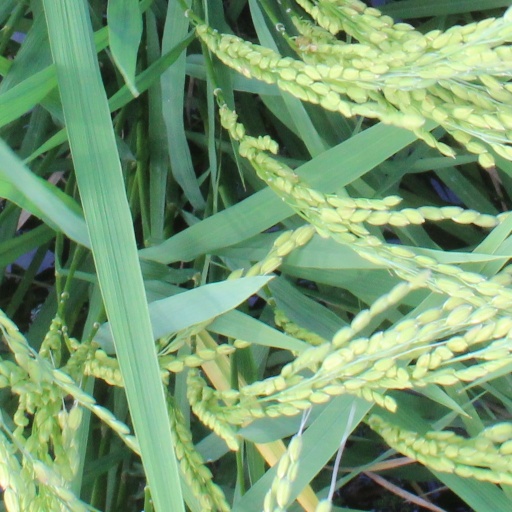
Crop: rice